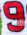
Number: 9